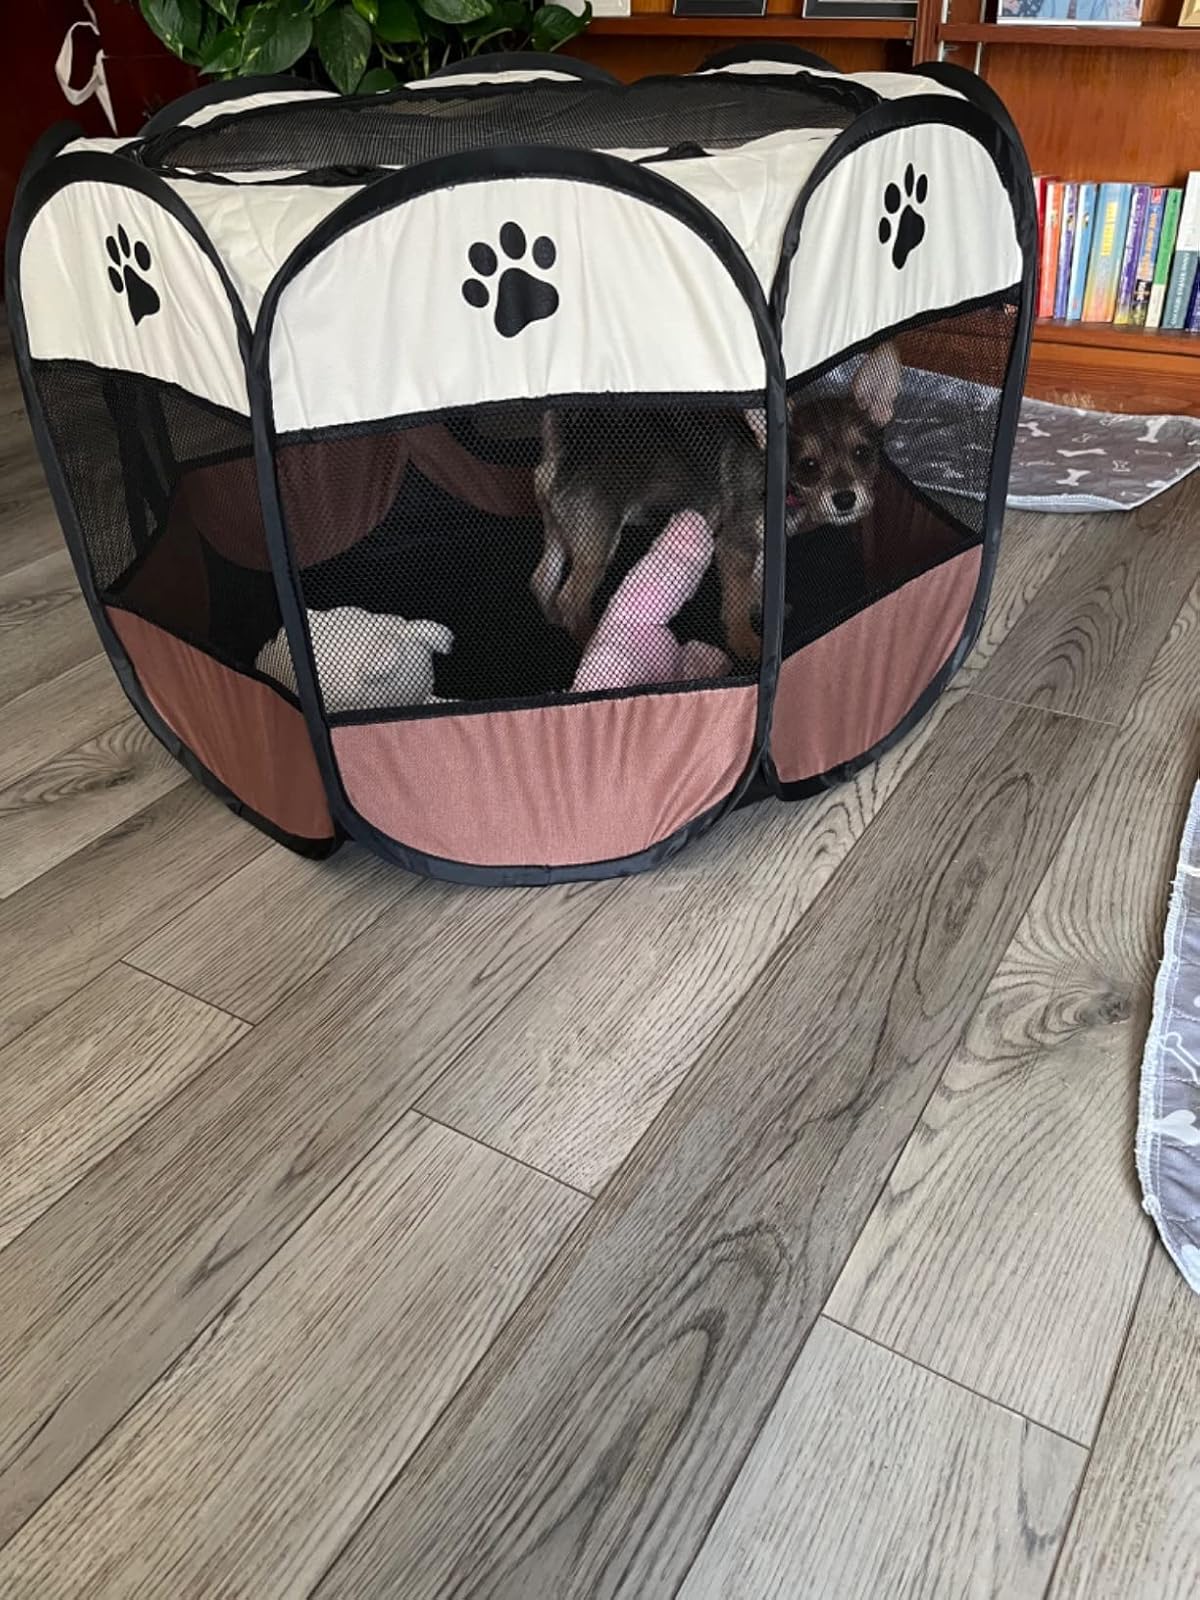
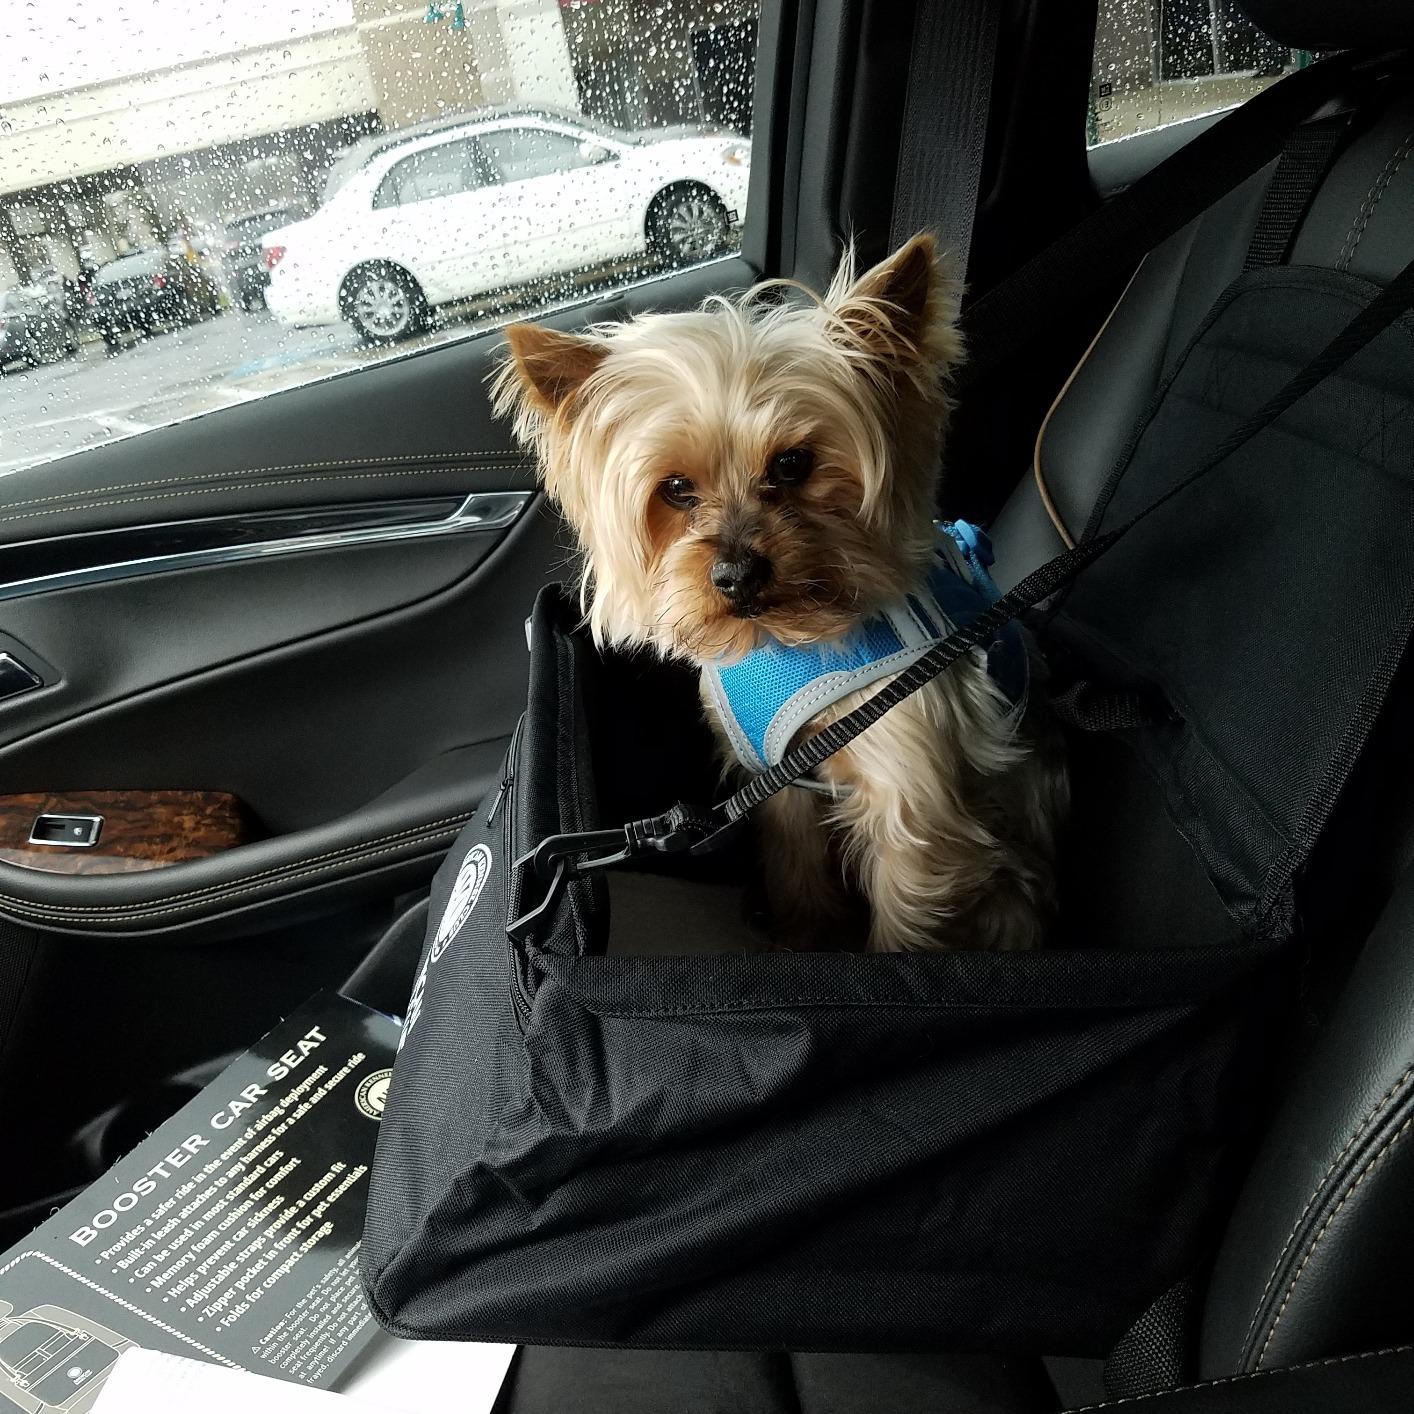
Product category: items_kennel
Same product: no